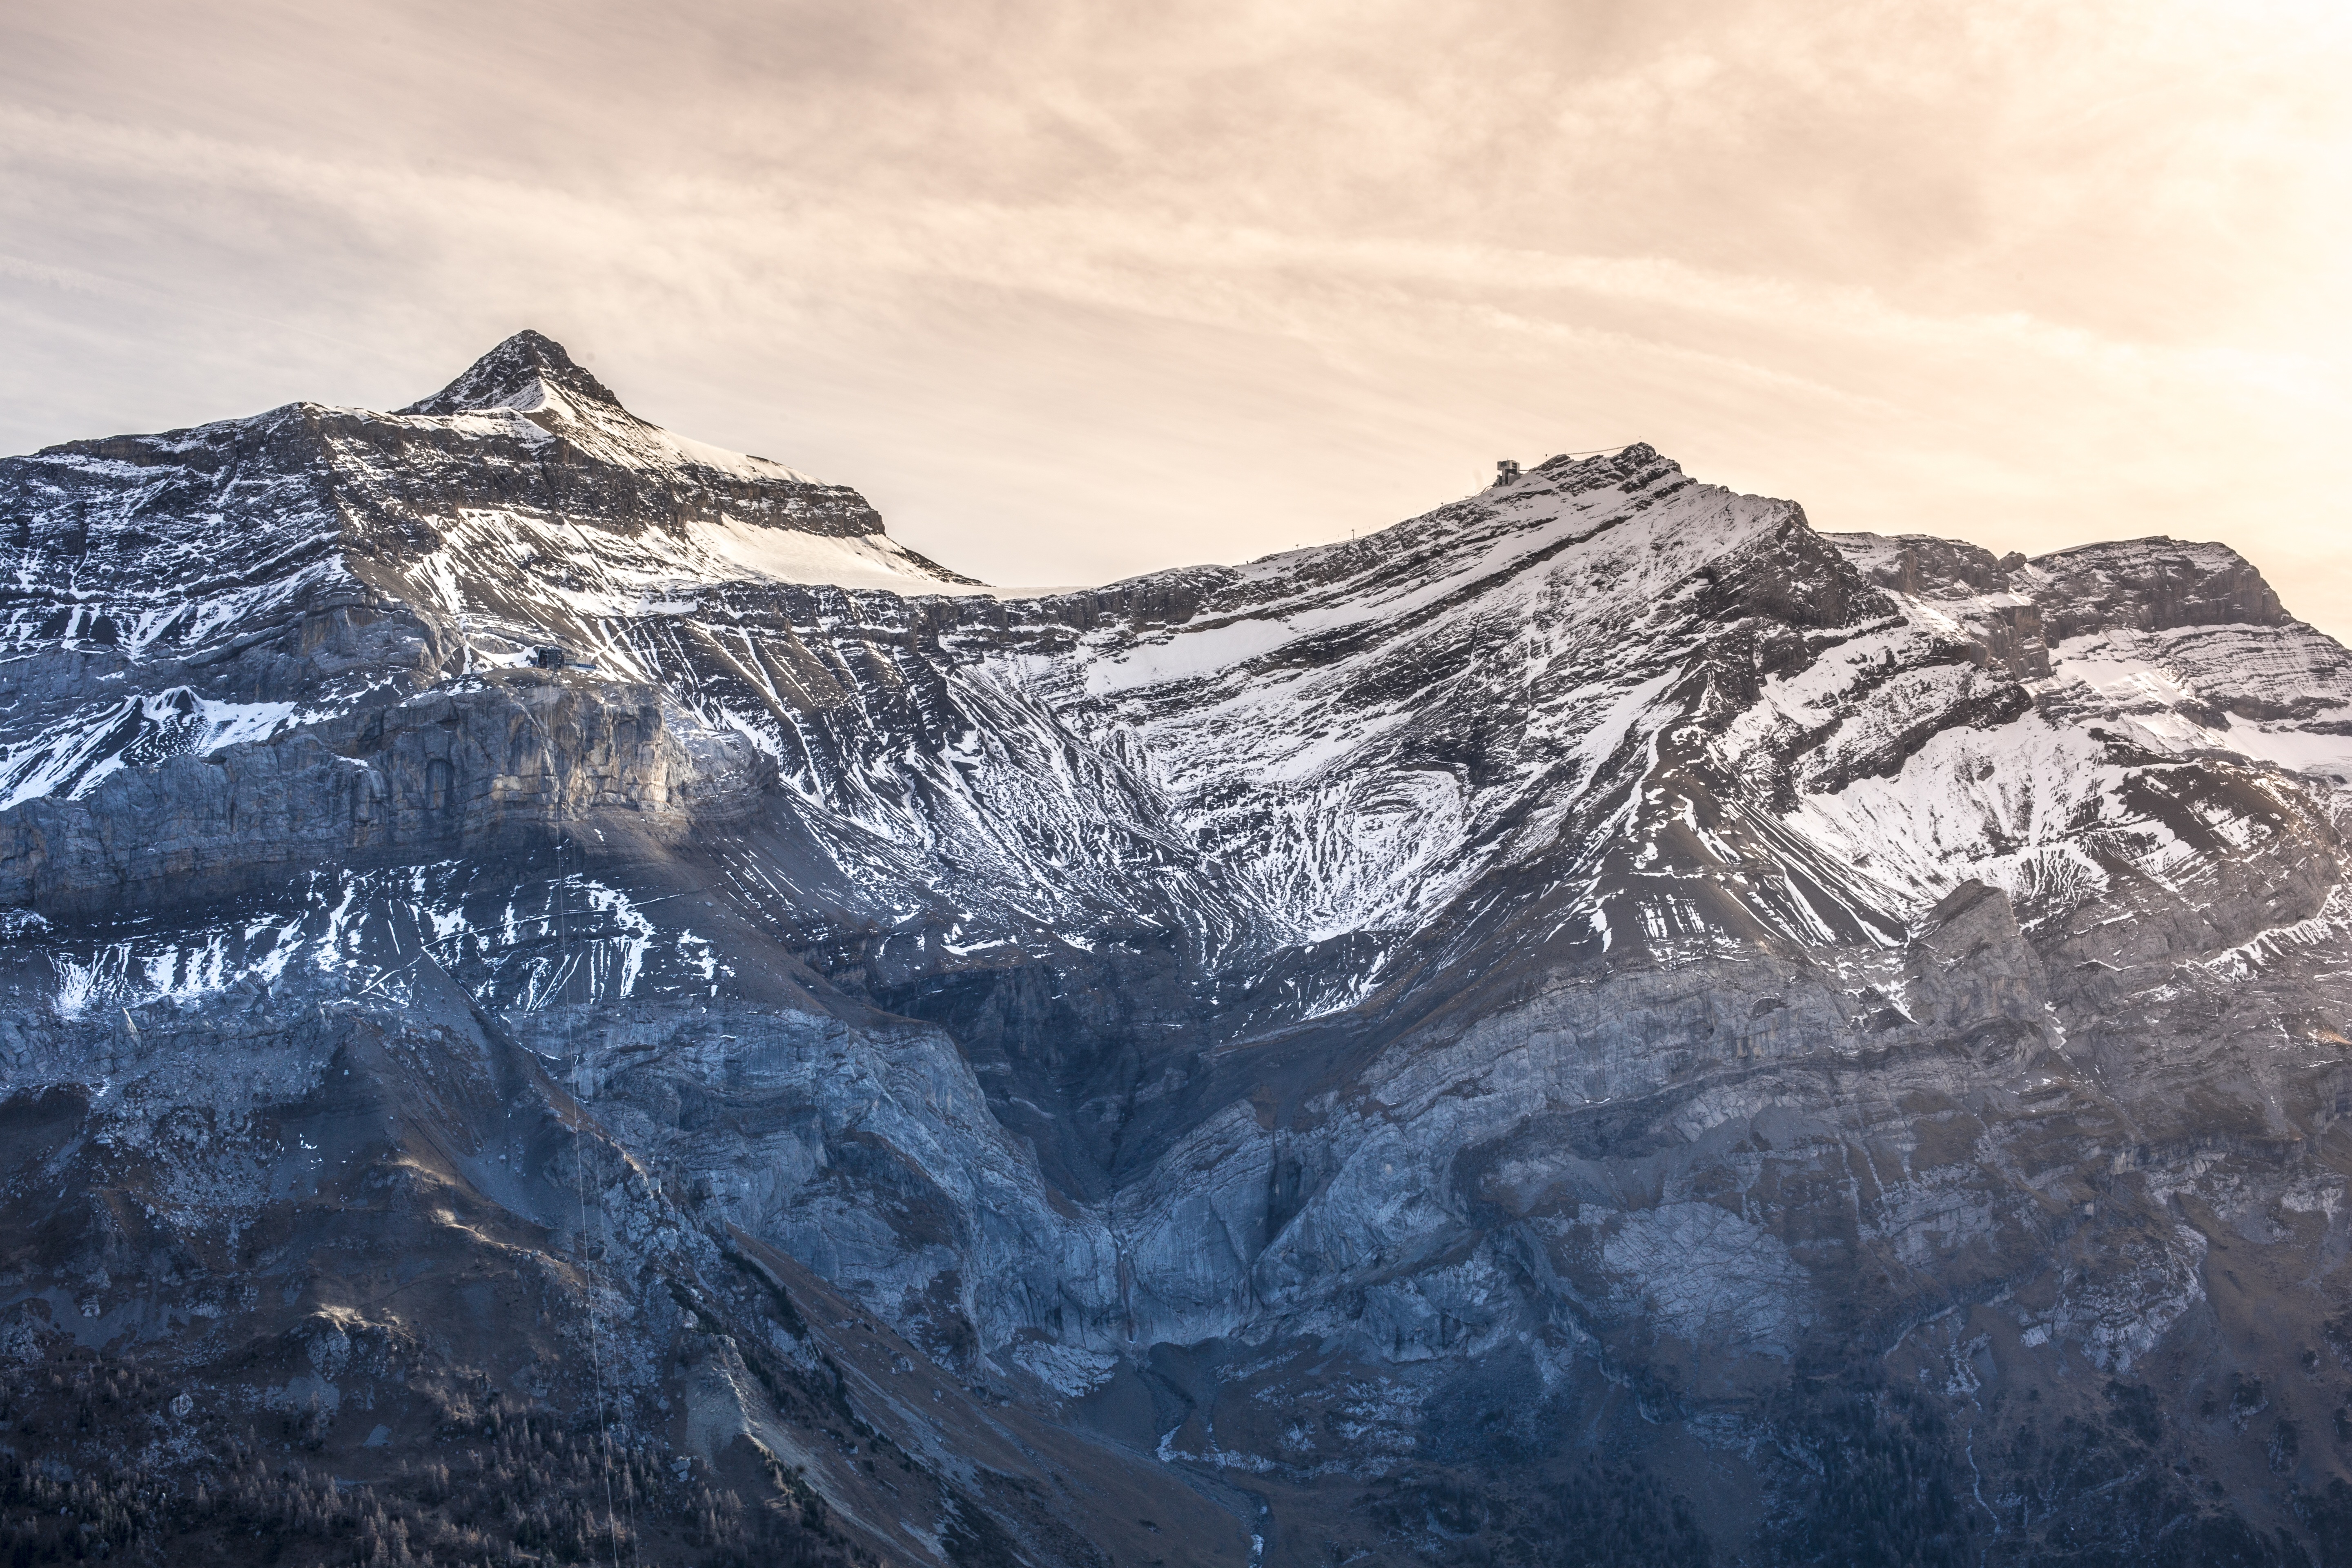
landscape, nature, wilderness, mountain, snow, winter, cloud, hiking, mountain range, weather, terrain, ridge, summit, geology, alps, plateau, switzerland, fell, landform, mountain pass, frank mountain, geographical feature, atmospheric phenomenon, mountainous landforms, geological phenomenon